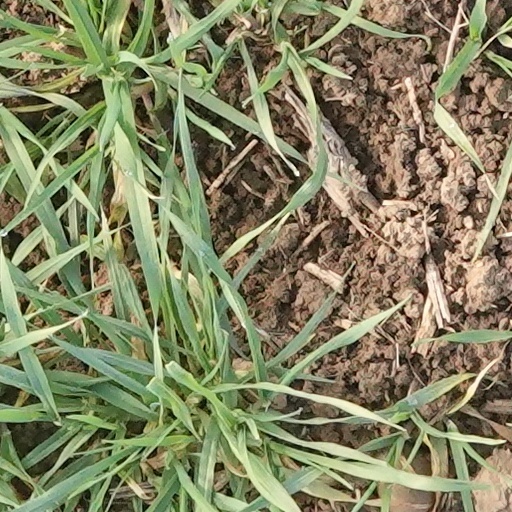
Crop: wheat